Bornean bearded pig

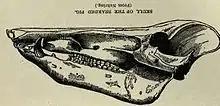
Skull

As traditionally defined, the nominate is from Borneo. The species is widely ranging in Borneo. It is also found in Tawi-Tawi province at the tip of the Sulu Archipelago in the Philippines, although this population possibly has been extirpated, and "S. b. oi" is from the Malay Peninsula and Sumatra. Genetic evidence suggests this is incorrect, and "S. b. oi" is better limited to Sumatra, leaving bearded pigs from both Borneo and the Malay Peninsula in the nominate subspecies. Those from Bangka Island appear somewhat intermediate between the two subspecies.